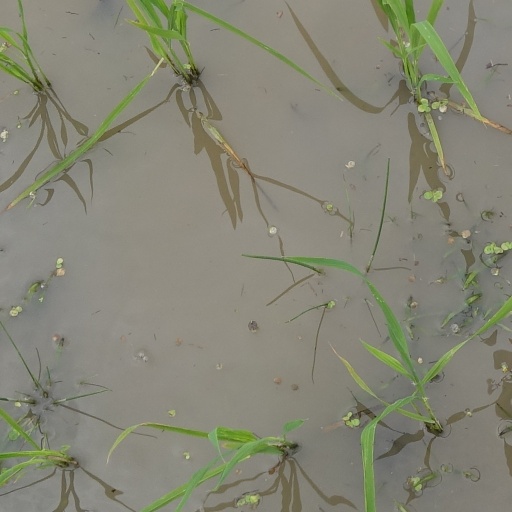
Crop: rice